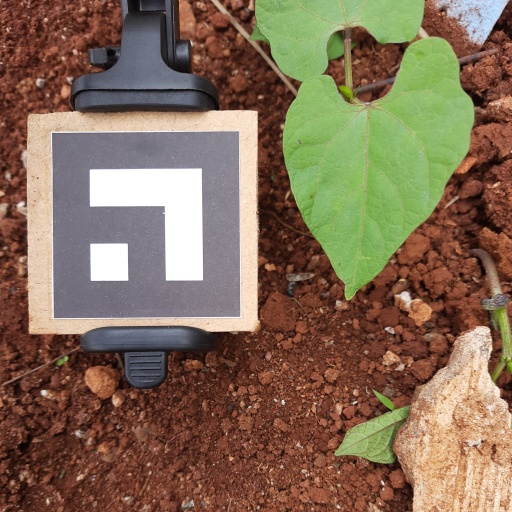
Observations: flat surface, no eating holes, under cloudy sky